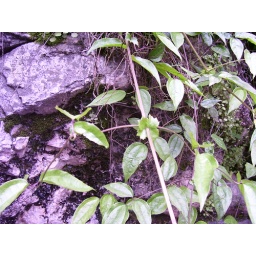
An unknown plant spotted in Fu Rong Zhen...